Second Battle of the Jordan

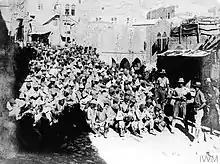
Ottoman/German prisoners captured by the Australian Light Horse at Es Salt

Captures included prisoners who were equal to at least twice the fighting strength of the dismounted light horse regiment (without swords and carrying their rifles on their backs, light horse had no weapon to fight mounted) as well as 30 machine guns and large quantities of other war material. The 9th and 10th Light Horse Regiments remounted quickly and followed the 8th Regiment into the town where a total of 400 prisoners were captured by 19:00 together with a large number of machine guns and all the papers and documents of the Ottoman Fourth Army headquarters.